List of Michigan Wolverines men's basketball head coaches

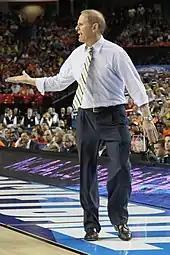
John Beilein in the 2013 NCAA tournament

The Michigan Wolverines men's basketball program is a college basketball team that represents the University of Michigan. The team plays at the Division I level of the National Collegiate Athletic Association (NCAA). They compete in the Big Ten Conference of the NCAA, where they have been since 1917. They play their home games at Crisler Center in Ann Arbor, Michigan, named after Fritz Crisler, a former head football coach at Michigan (1938–1947).